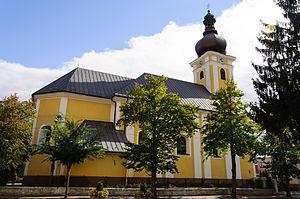
Nemšová est une ville de Slovaquie située dans la région de Trenčín.